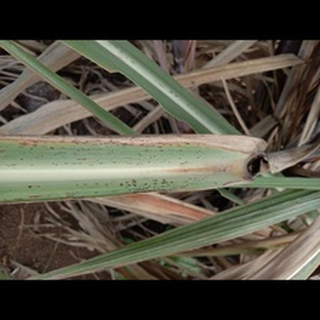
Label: sugarcane_rust